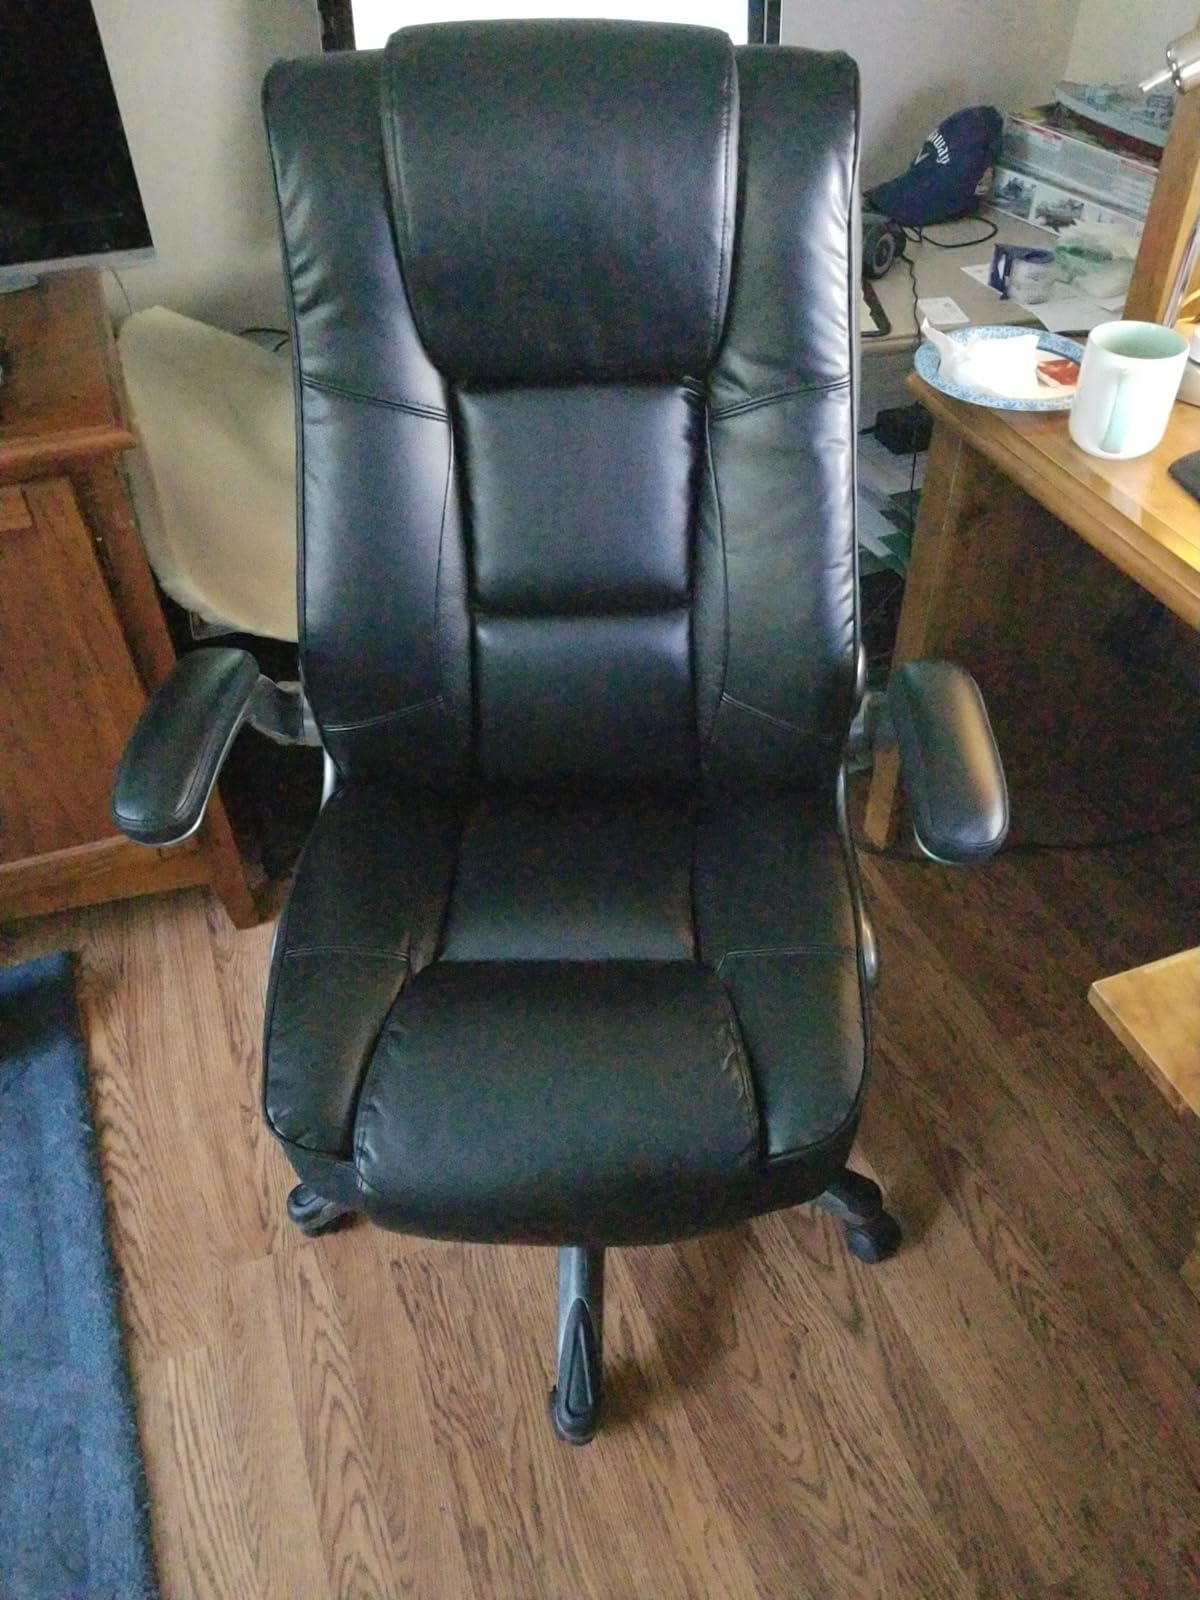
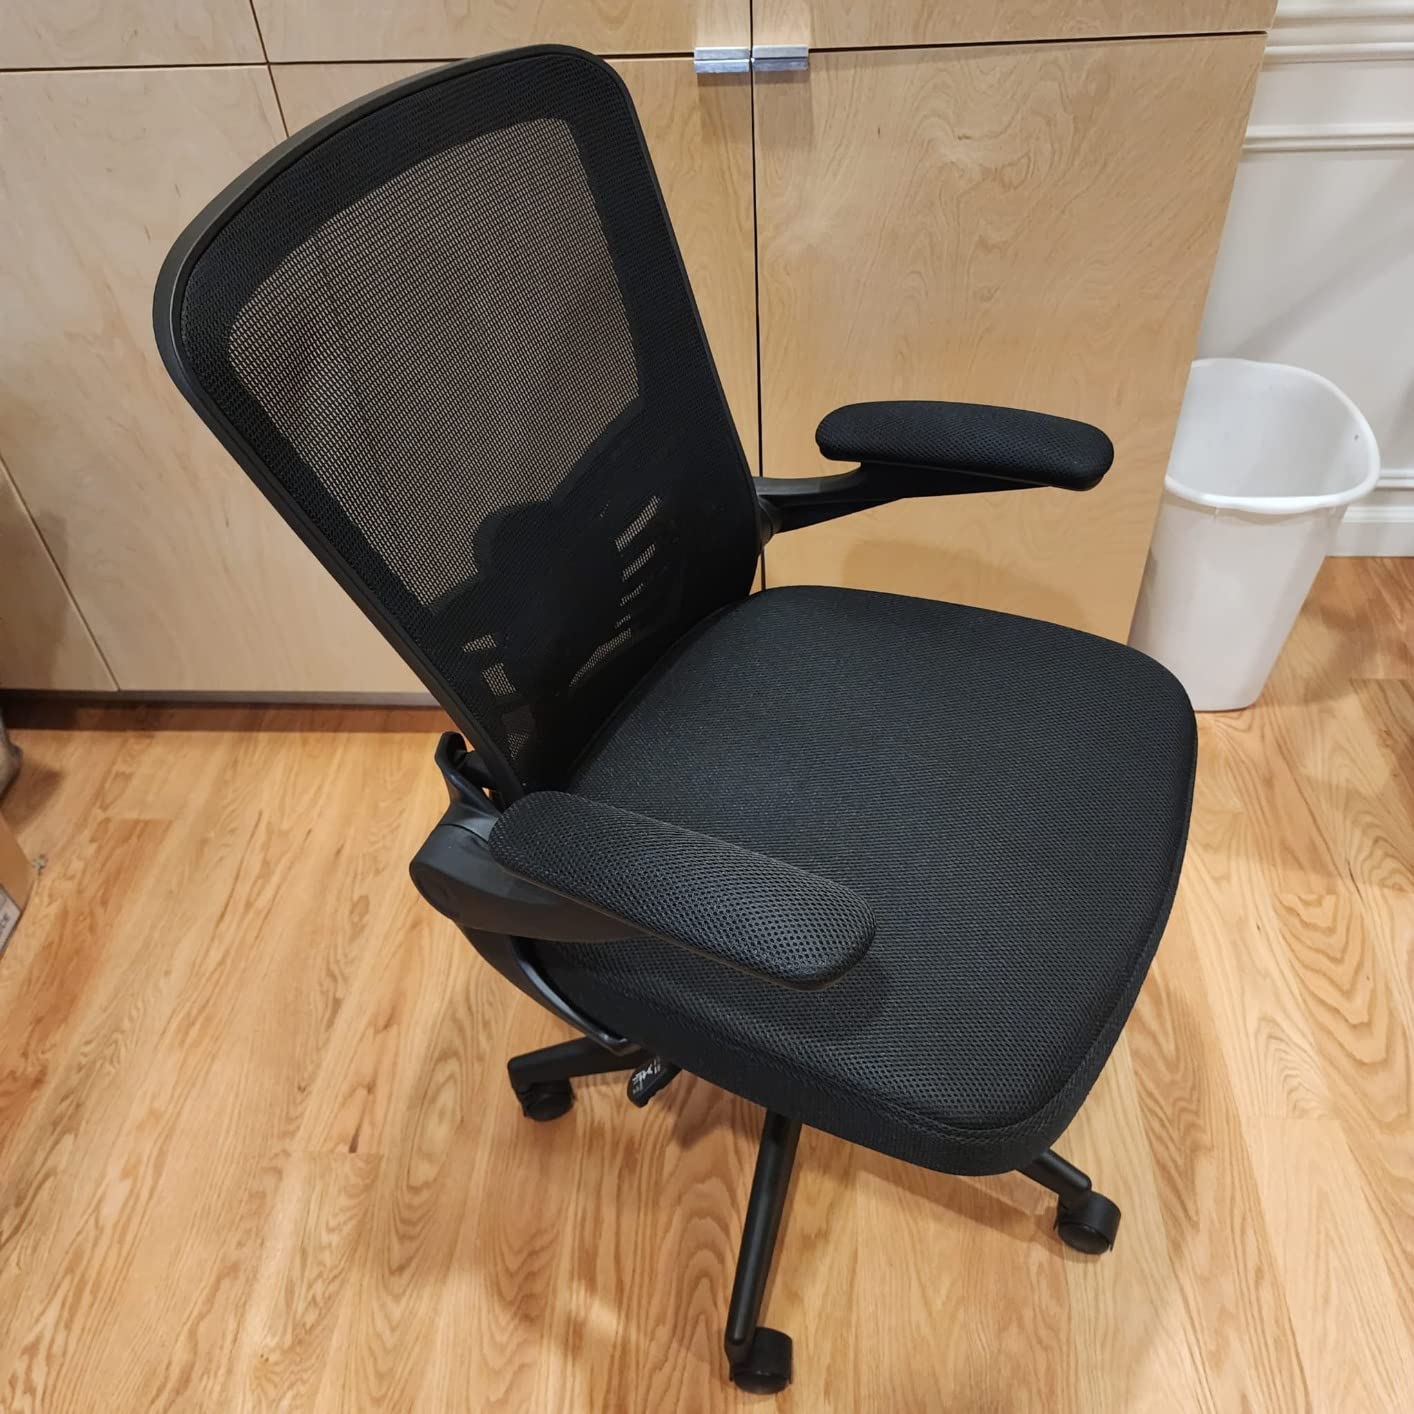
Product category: items_chair
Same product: no